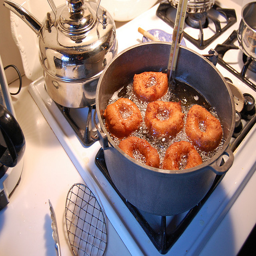
A pan full of grease cooking donuts on top of a stove top.
there is a pot of oil and donuts being fried inside
Someone is frying donuts in this pan of oil.
Donuts are being fried in a pan on a gas stove.
Group of donuts being fried in a silver pot on a stove.